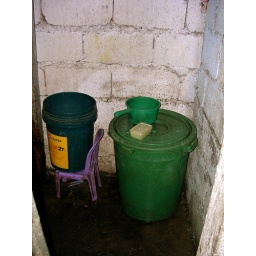
The water is in the barrel. The cup is to rinse. The soap is just soap.